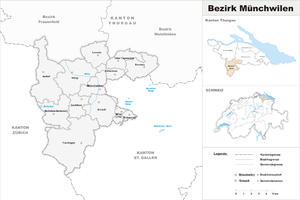
Le district de Münchwilen est un des cinq districts du canton de Thurgovie. Il compte 46 449 habitants pour une superficie de 138,22 km². Le chef-lieu est Münchwilen.